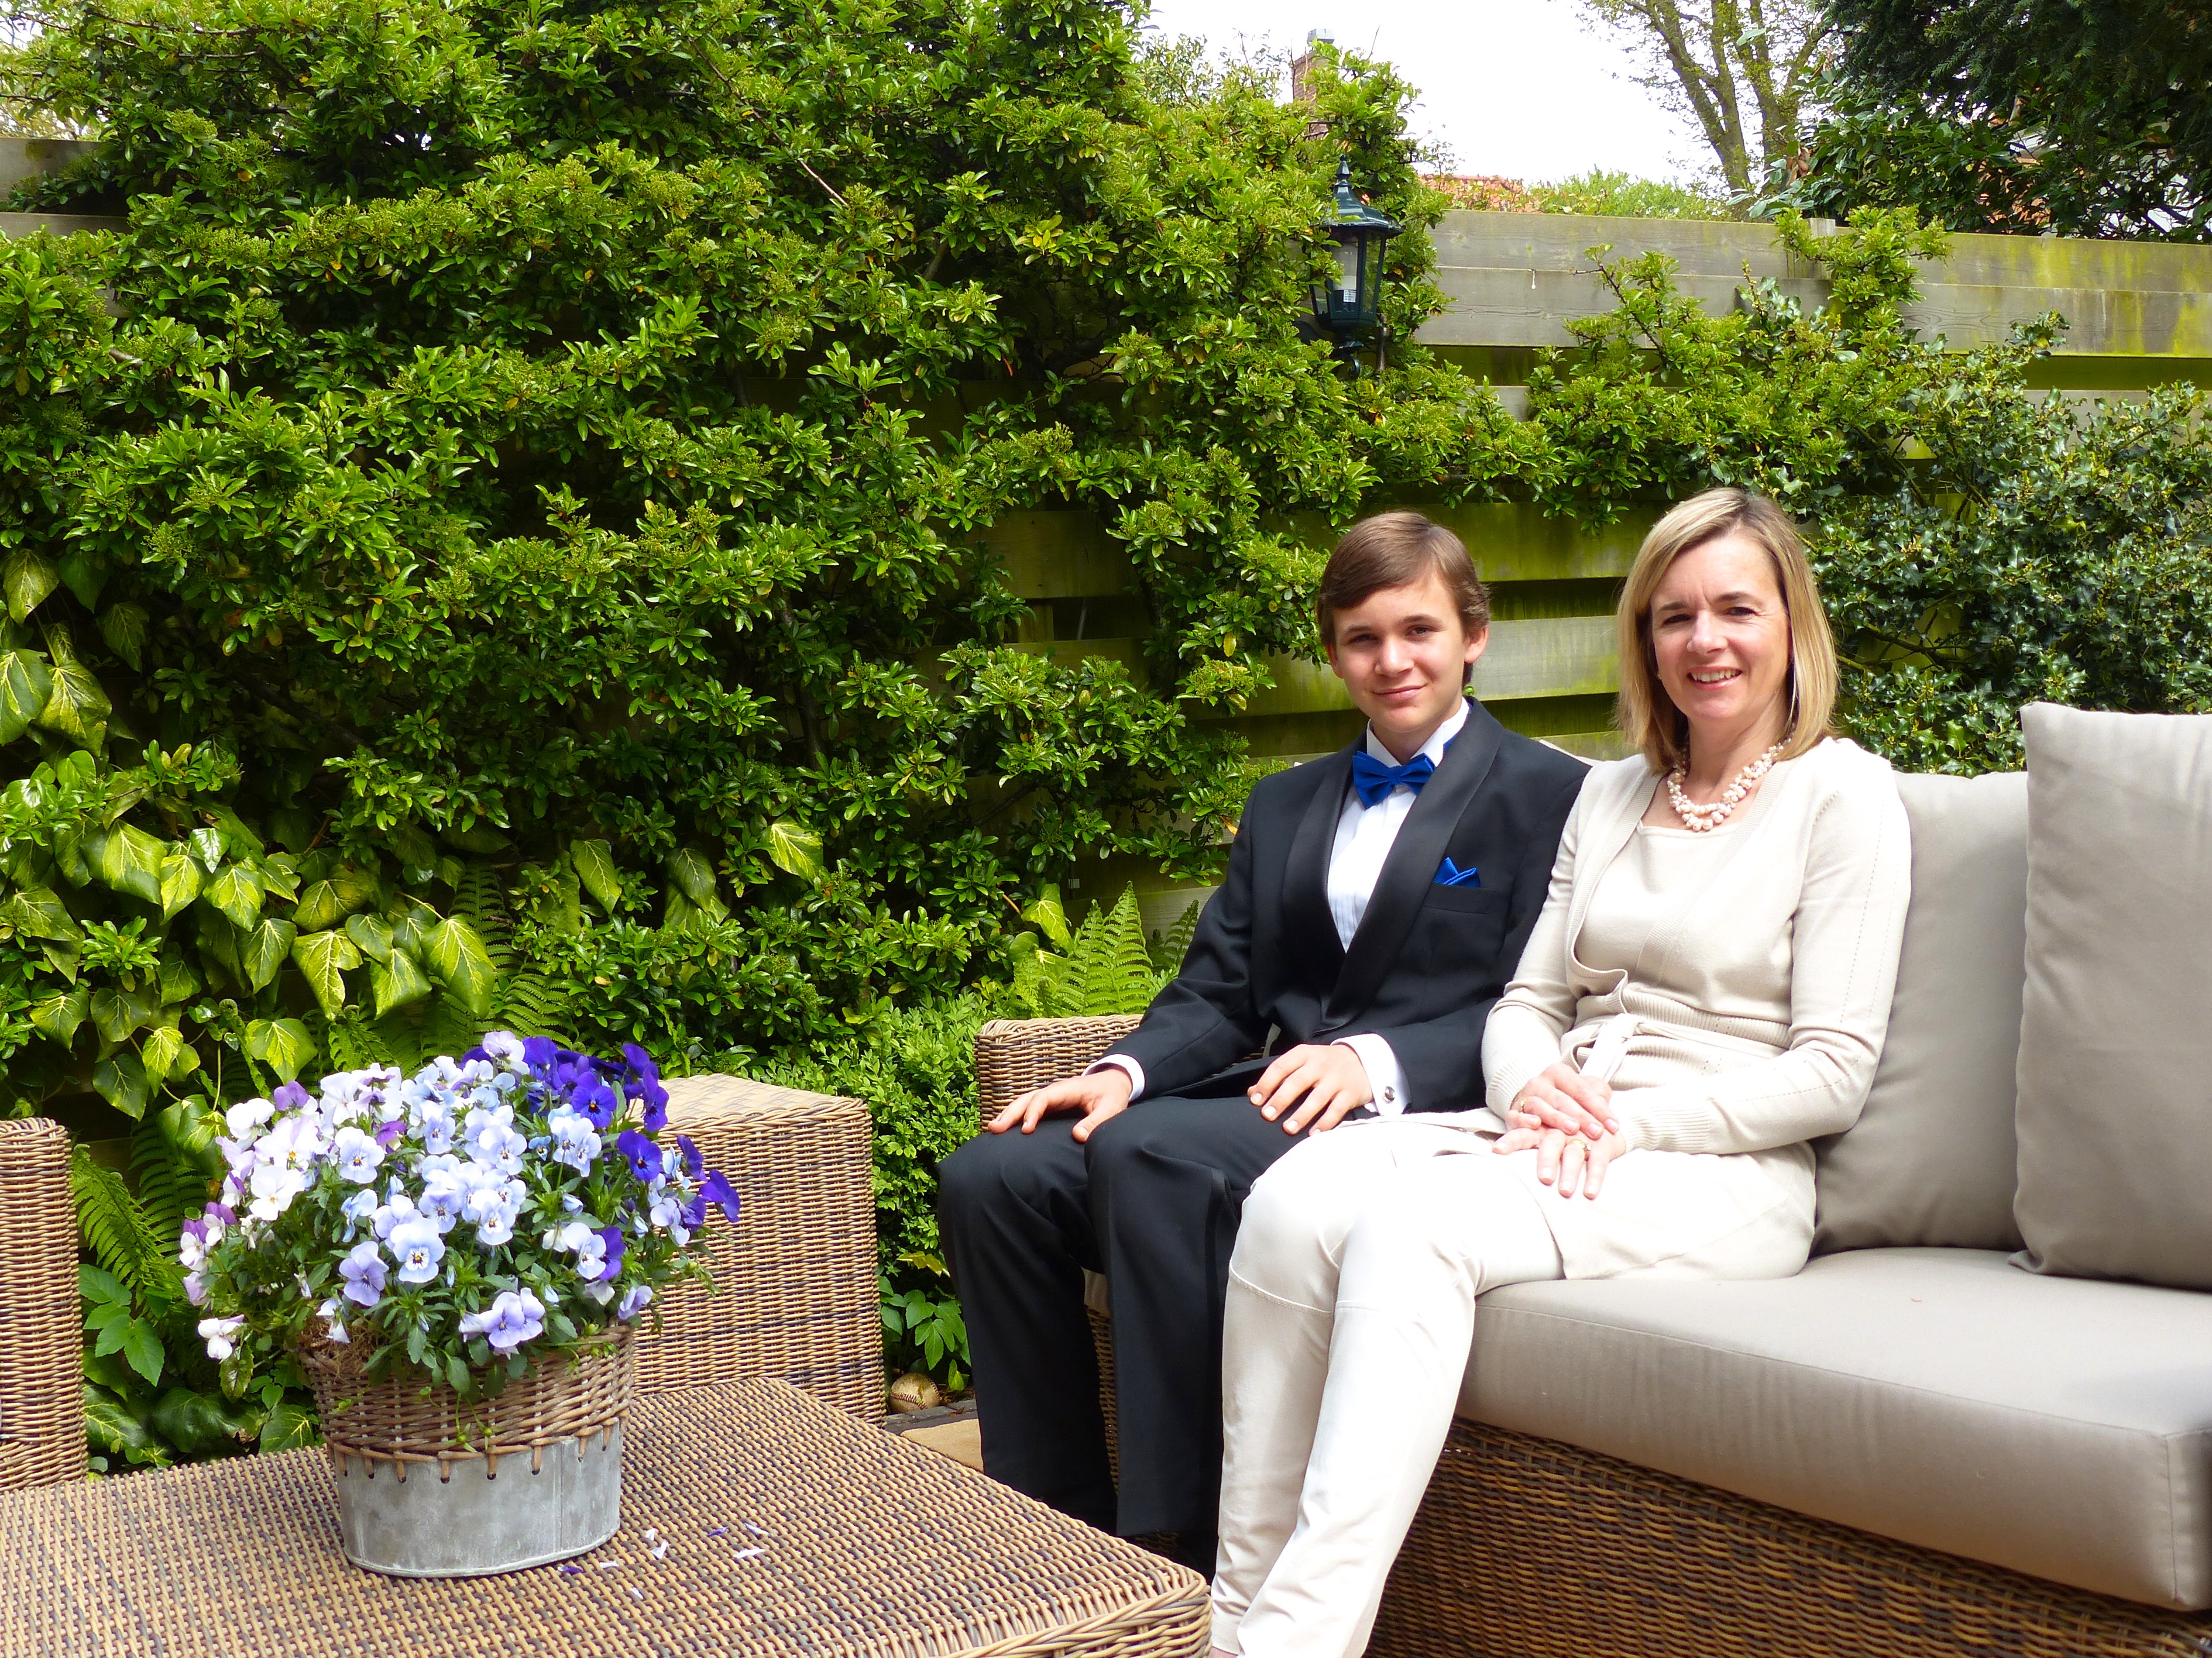
people, flower, home, backyard, garden, highschool, prom